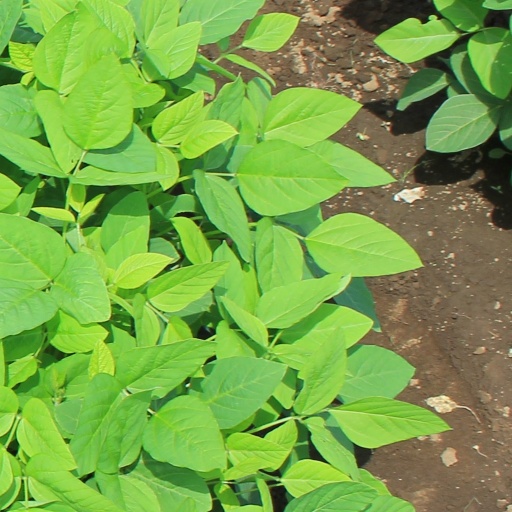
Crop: soybean